Battle of Tam Quan

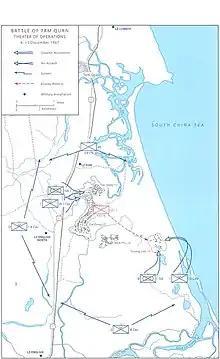
Battle of Tam Quan 6-11 December 1967

On the afternoon of 6 December, the 1st Brigade, 1st Cavalry Division received intelligence on the location of the headquarters of the PAVN 22nd Regiment near the village of Dai Dong and aero-scout helicopters from A Troop, 1st Battalion, 9th Cavalry Regiment (1/9th) were sent to investigate. The helicopters saw a radio antenna and were fired on and at 16:30 aero-rifle troops were landed nearby, but were quickly pinned down by enemy fire. At 16:55 D Troop was landed to support A Troop, but they were also pinned down.